University of Scranton buildings and landmarks

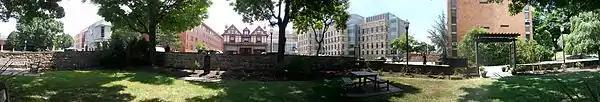
Many of the university's College of Arts & Sciences' buildings seen from Father Pantle's Rose Garden

Completed in 1960, the two-story building, formerly called Alumni Memorial Library, was designed to hold 150,000 volumes; the collection at the time numbered approximately 62,000 volumes. It also had study space for approximately 500 students. The split-level design also included conference rooms, a music room, a visual aid room, microfilm facilities, and a smoking lounge. The buff iron-spot building was considered cutting edge at the time, with glare-reducing thermo-pane glass, noise-reducing solid brick walls, radiant heating and cooling, and humidity control. Although originally estimated at $750,000, overall construction costs were approximately $806,000 after complications occurred when a massive mining cavity, complete with a network of surrounding tunnels, was discovered to lie only forty feet below the surface of the building site. Using a digging rig brought in from Texas, contractors sunk 33 steel casings into the ground, each more than 40 feet long, and then poured concrete through them to form pillars in order to support the structure. To raise money for the construction, a fundraising campaign led by Judge James F. Brady sought individual contributions from each of the university's alumni.